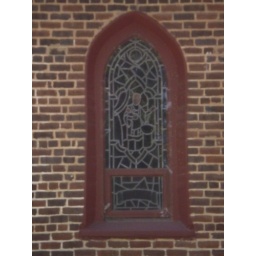
Pretty stained glass in a Gothic window